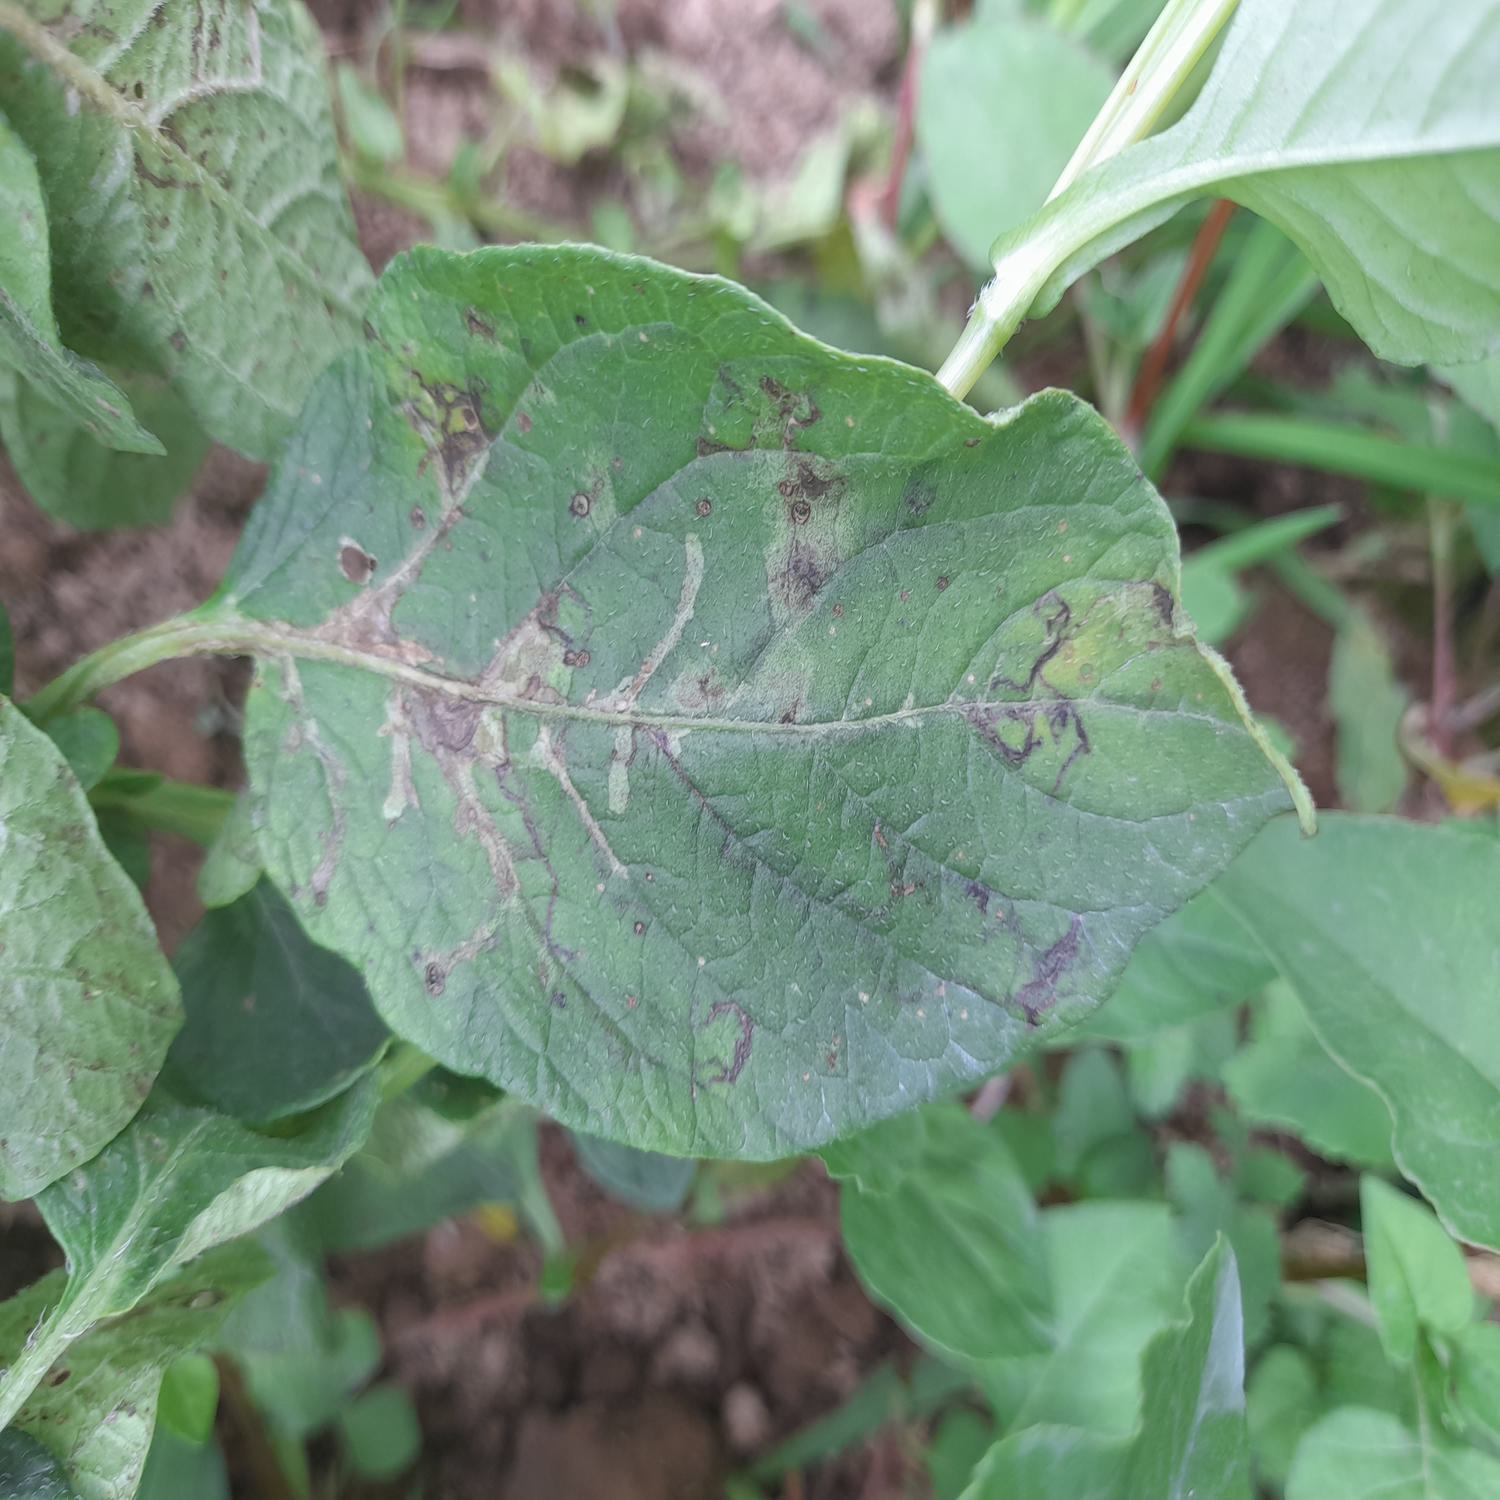
Label: Pest